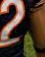
Number: 2